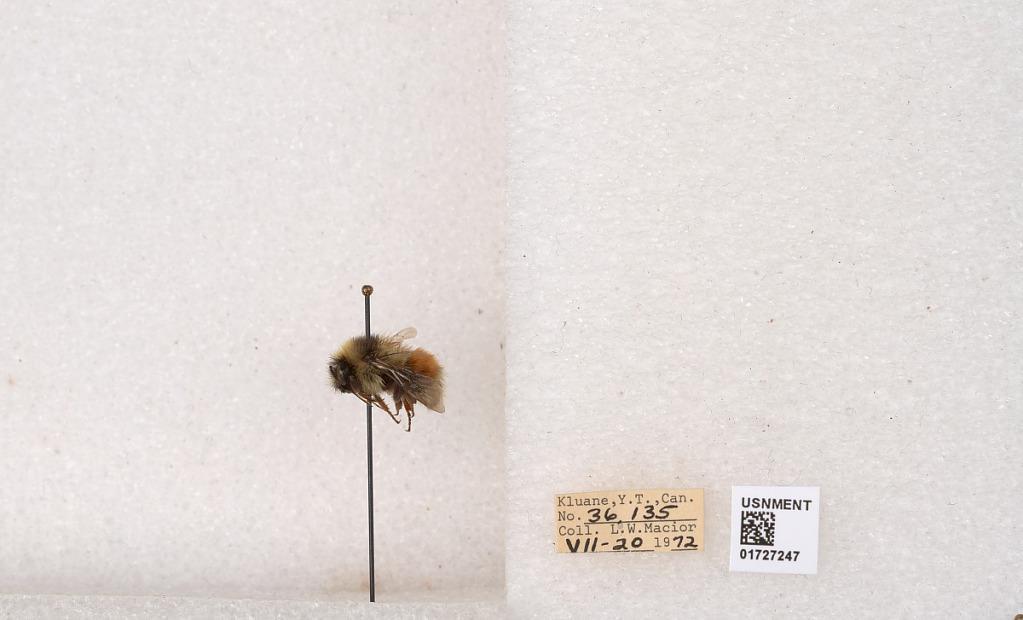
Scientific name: Bombus (Pyrobombus) sylvicola Kirby
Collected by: L. Macior
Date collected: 1972-7-20
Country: Canada
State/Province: Yukon Teritory
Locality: Kluane National Park and Reserve
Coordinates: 60.7493, -139.504